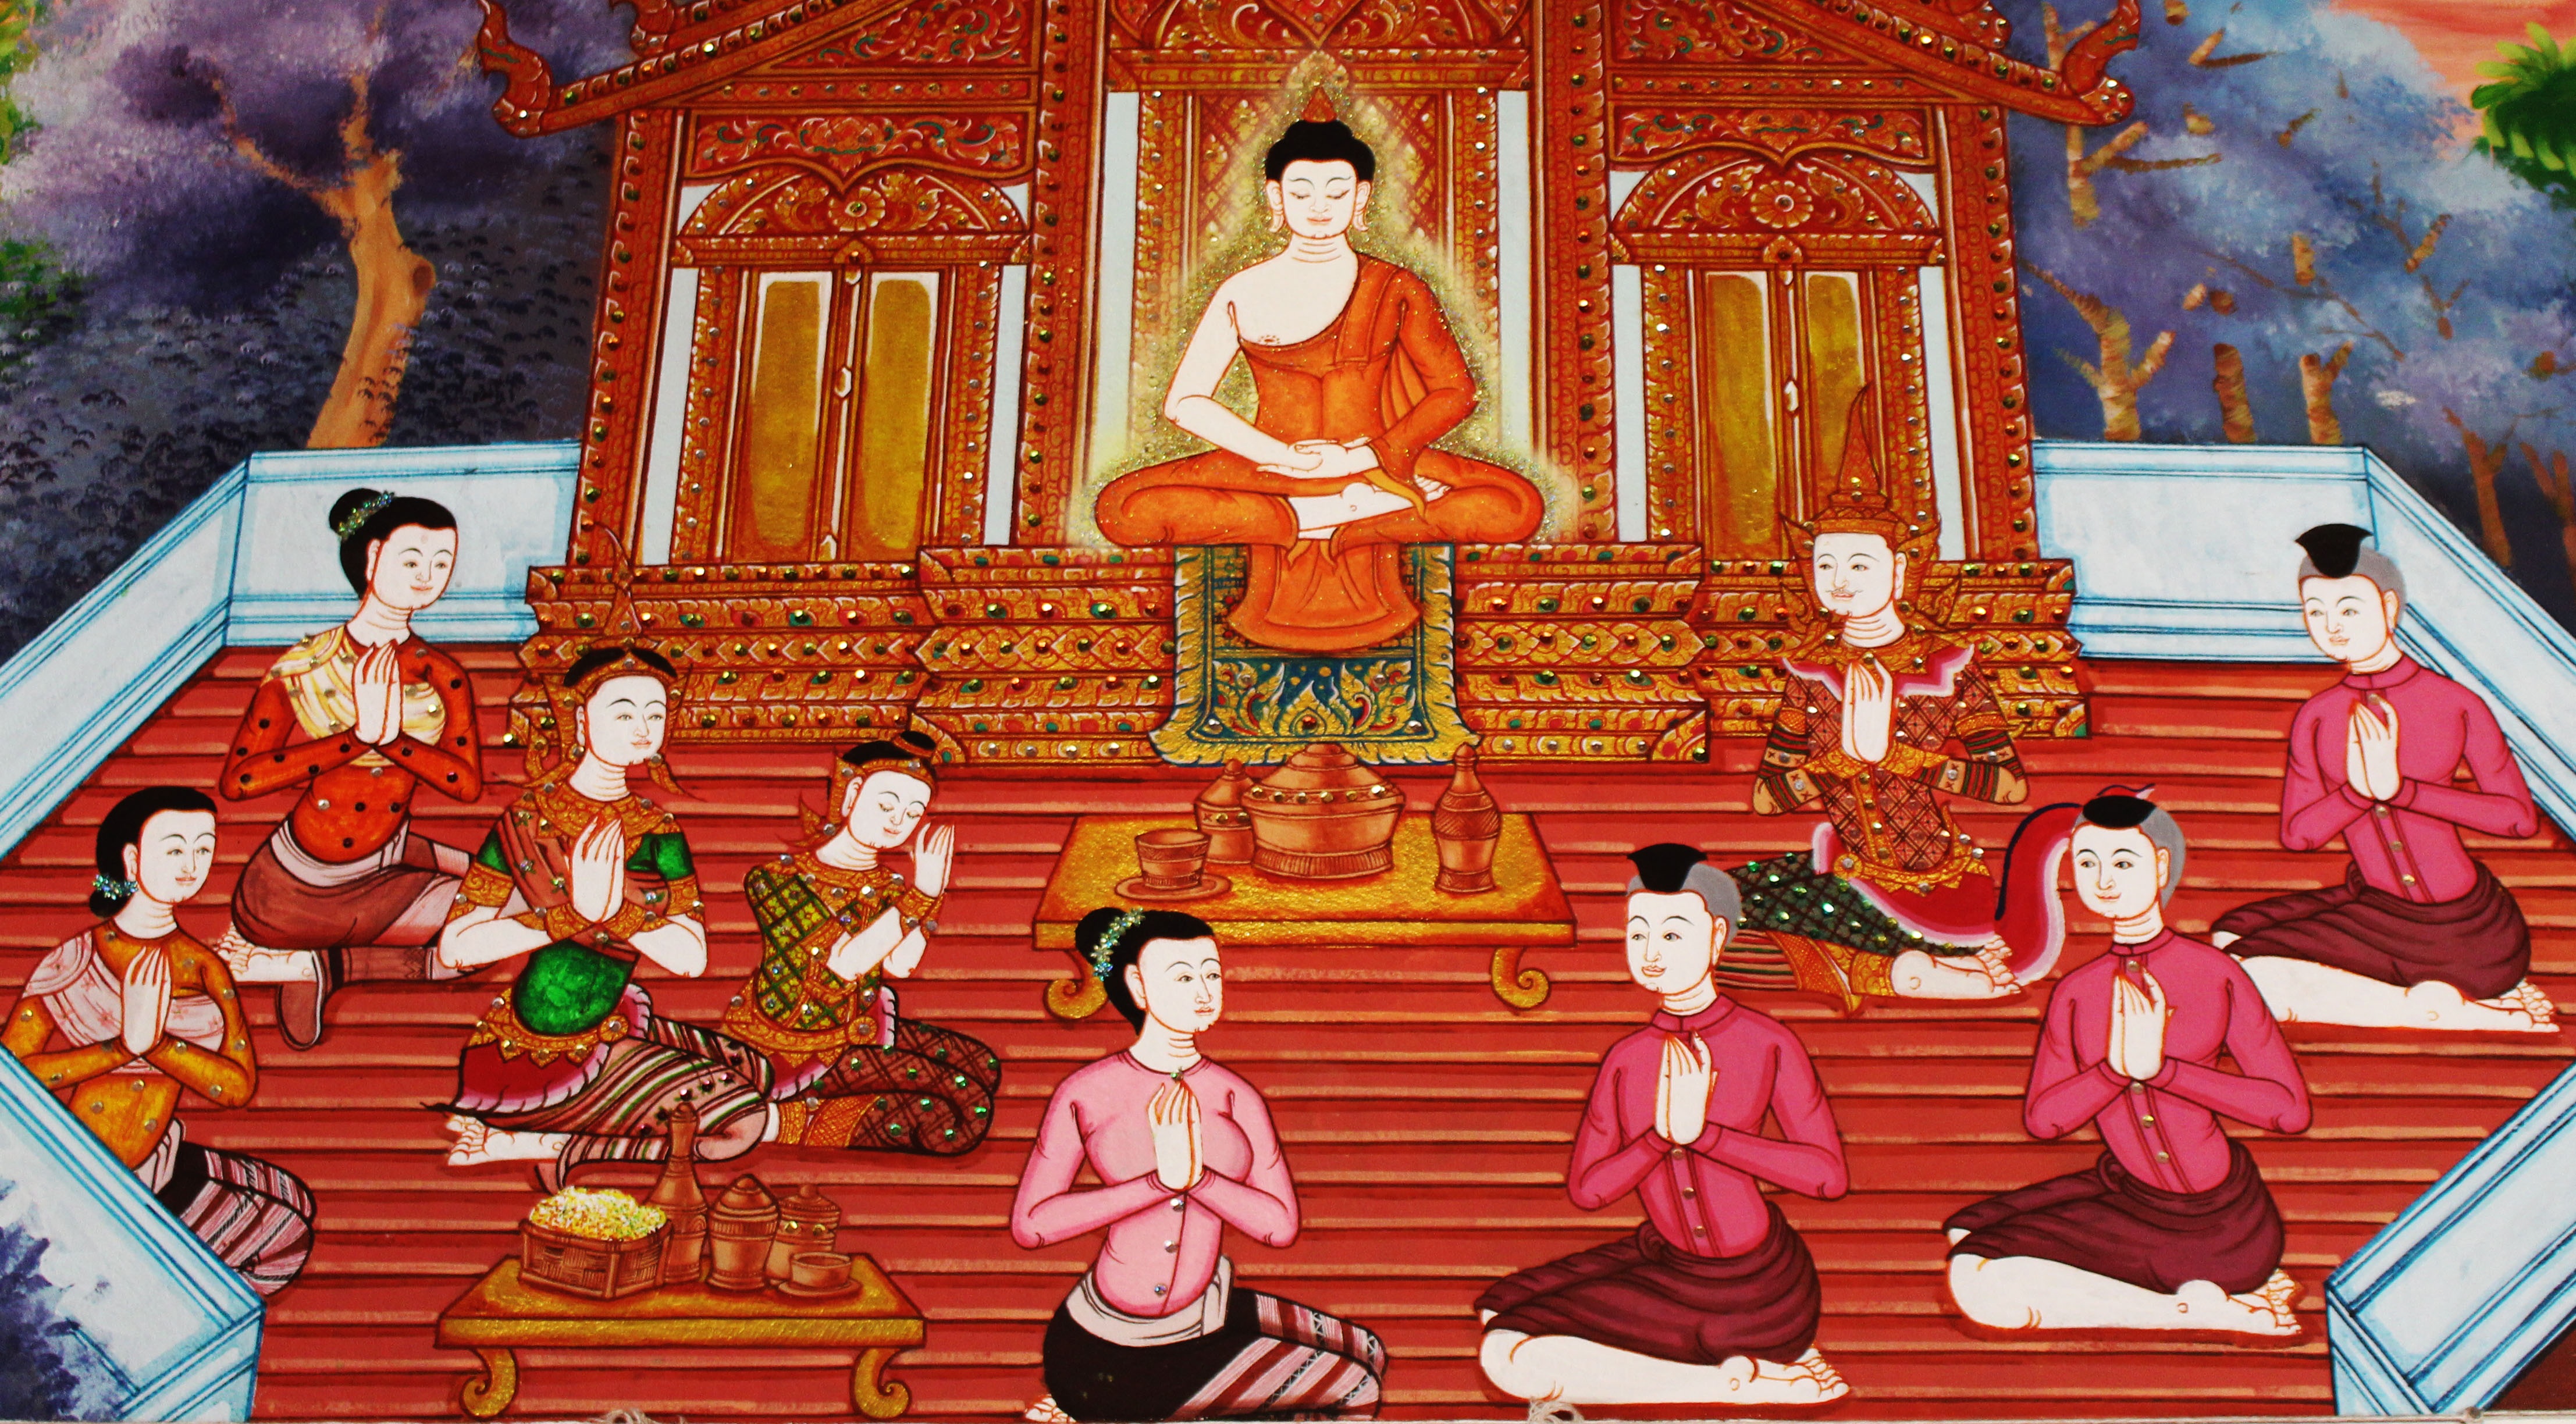
people, love, heaven, peace, buddhist, buddhism, religion, asia, ancient, praying, place of worship, spiritual, pray, religious, temple, faith, shrine, hope, buddha, prayer, culture, worship, holy, sacred, historical, tradition, pilgrimage, god, heavenly, wat, devotion, spirituality, belief, praise, hindu temple, devotees